Bradley, Gloucestershire

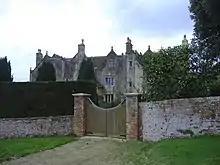
Bradley Court

Bradley is a small village in the Stroud District, in the county of Gloucestershire, England.